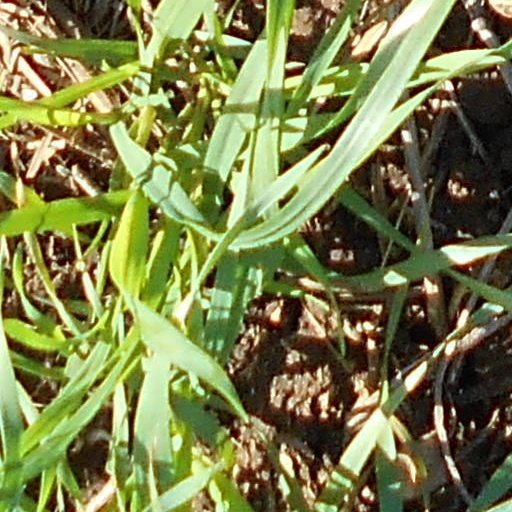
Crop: wheat